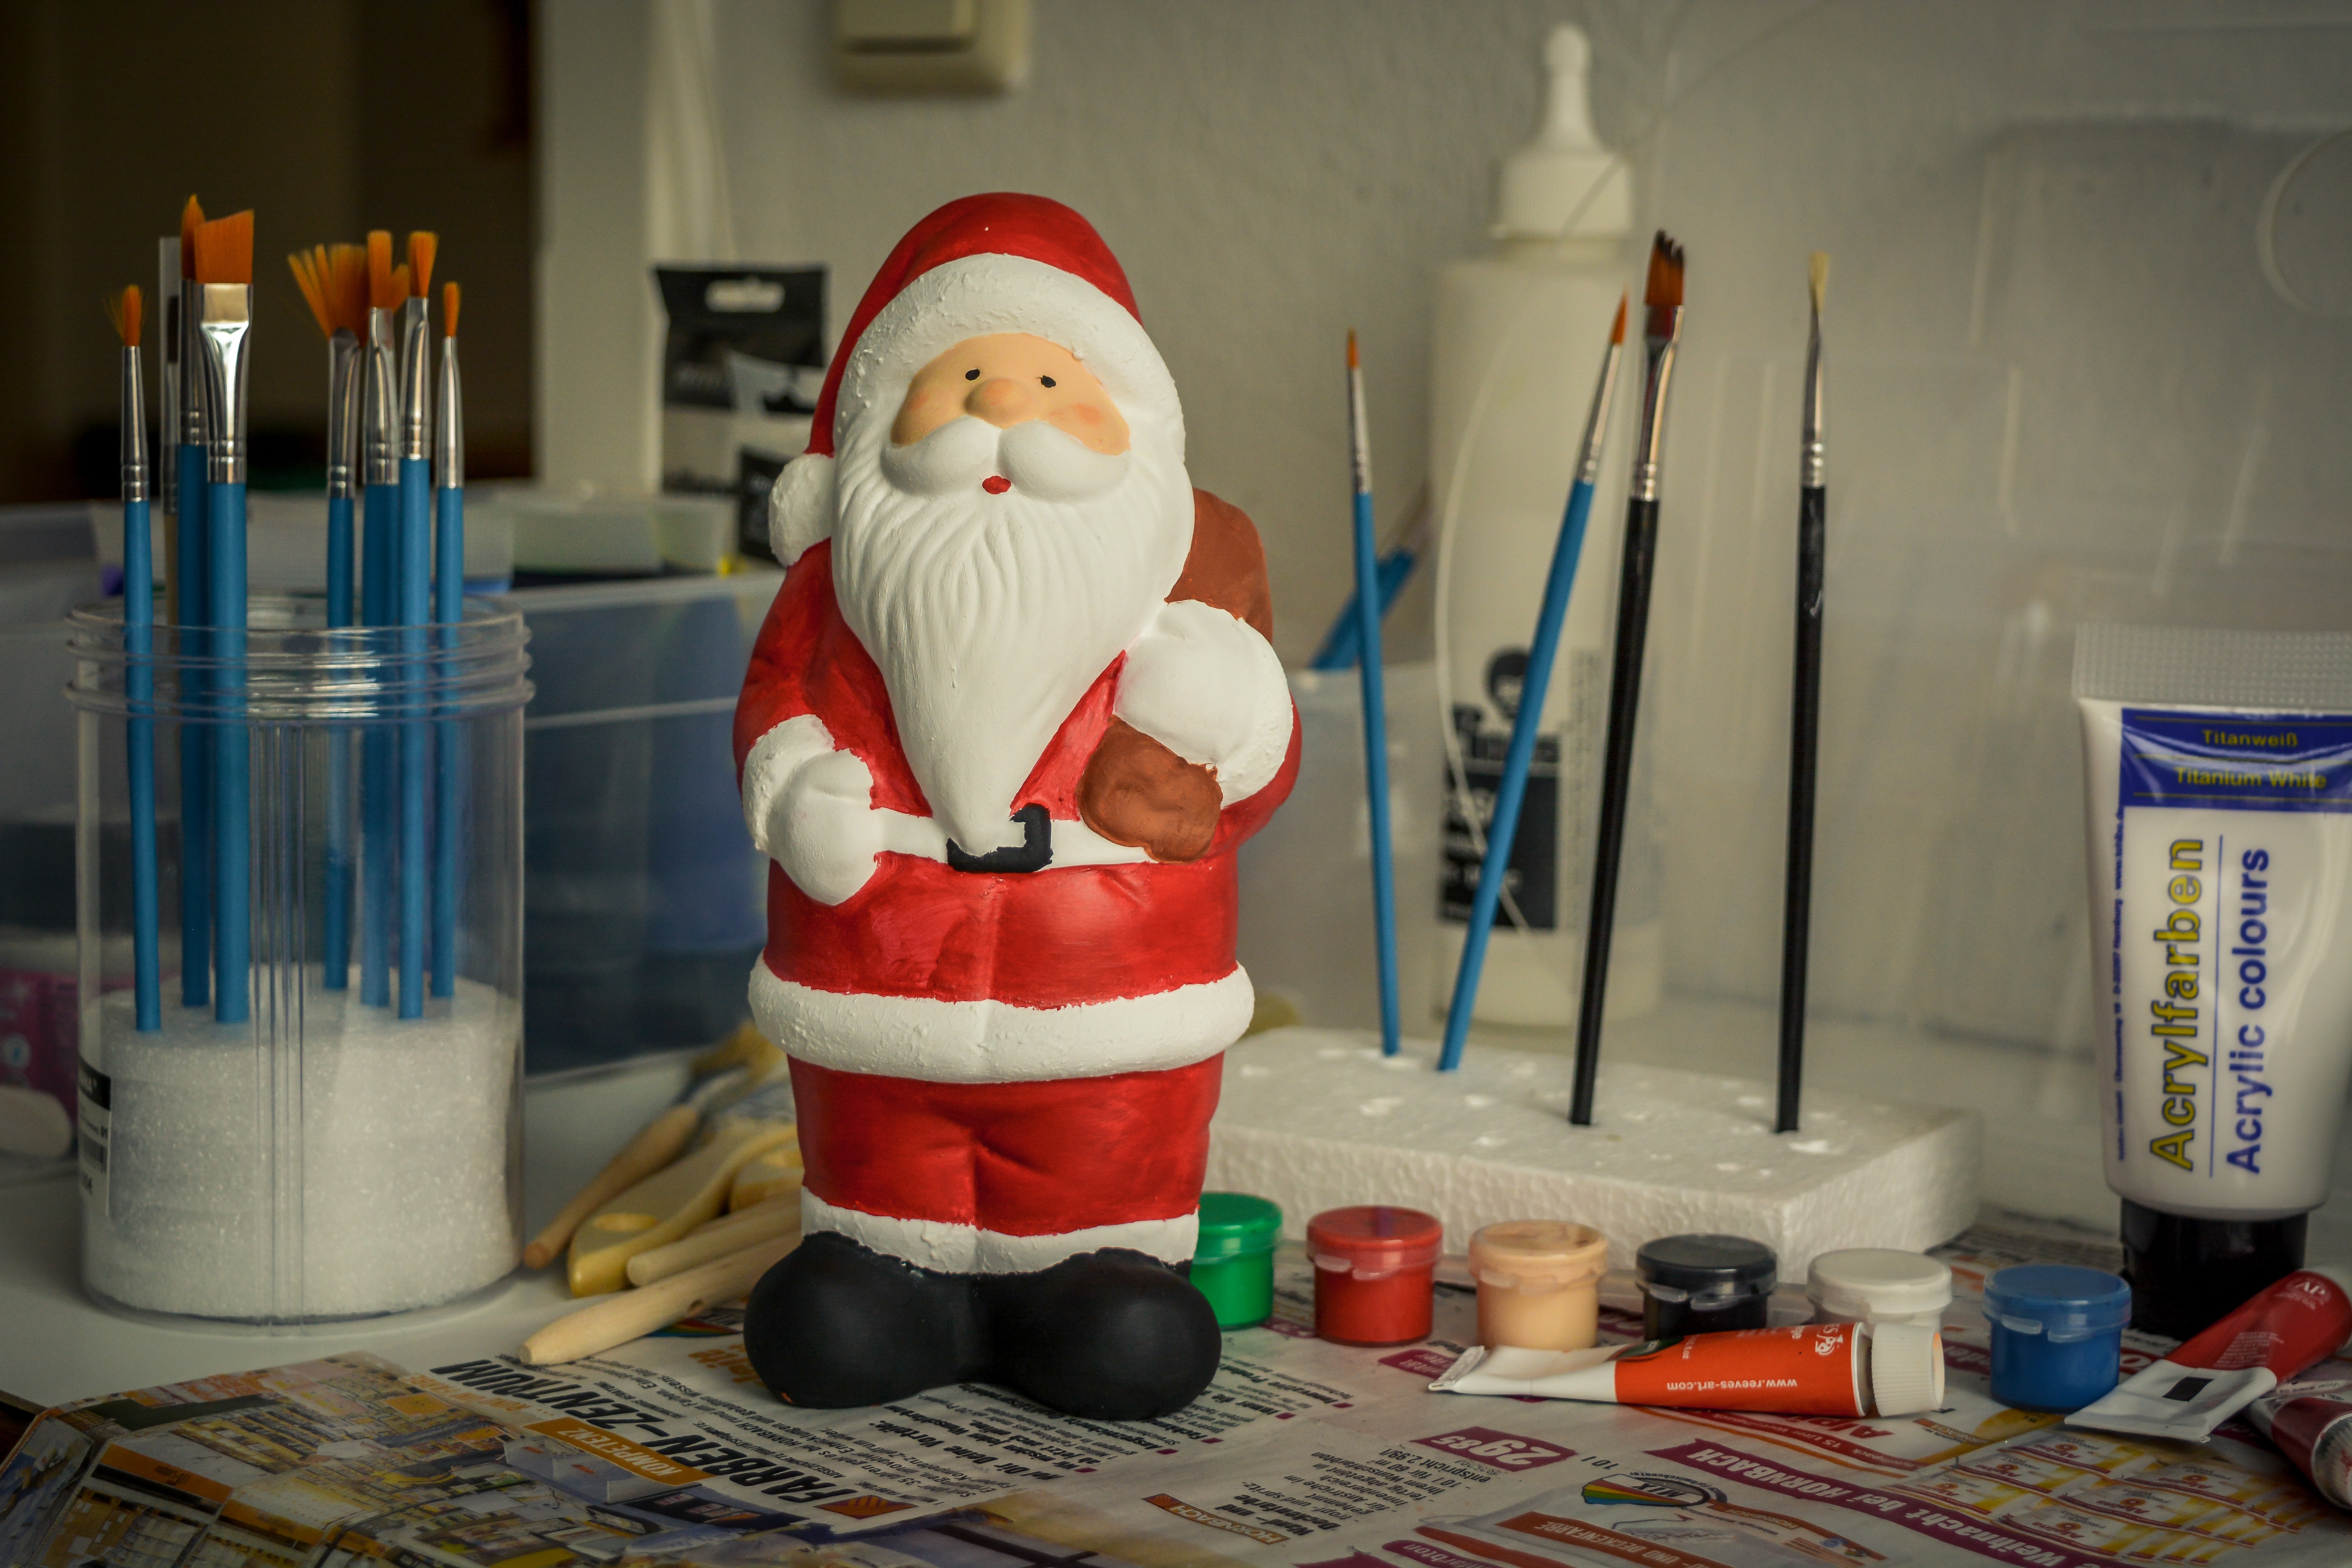
red, color, paint, christmas, advent, figure, painted, santa claus, anticipation, tinker, fictional character